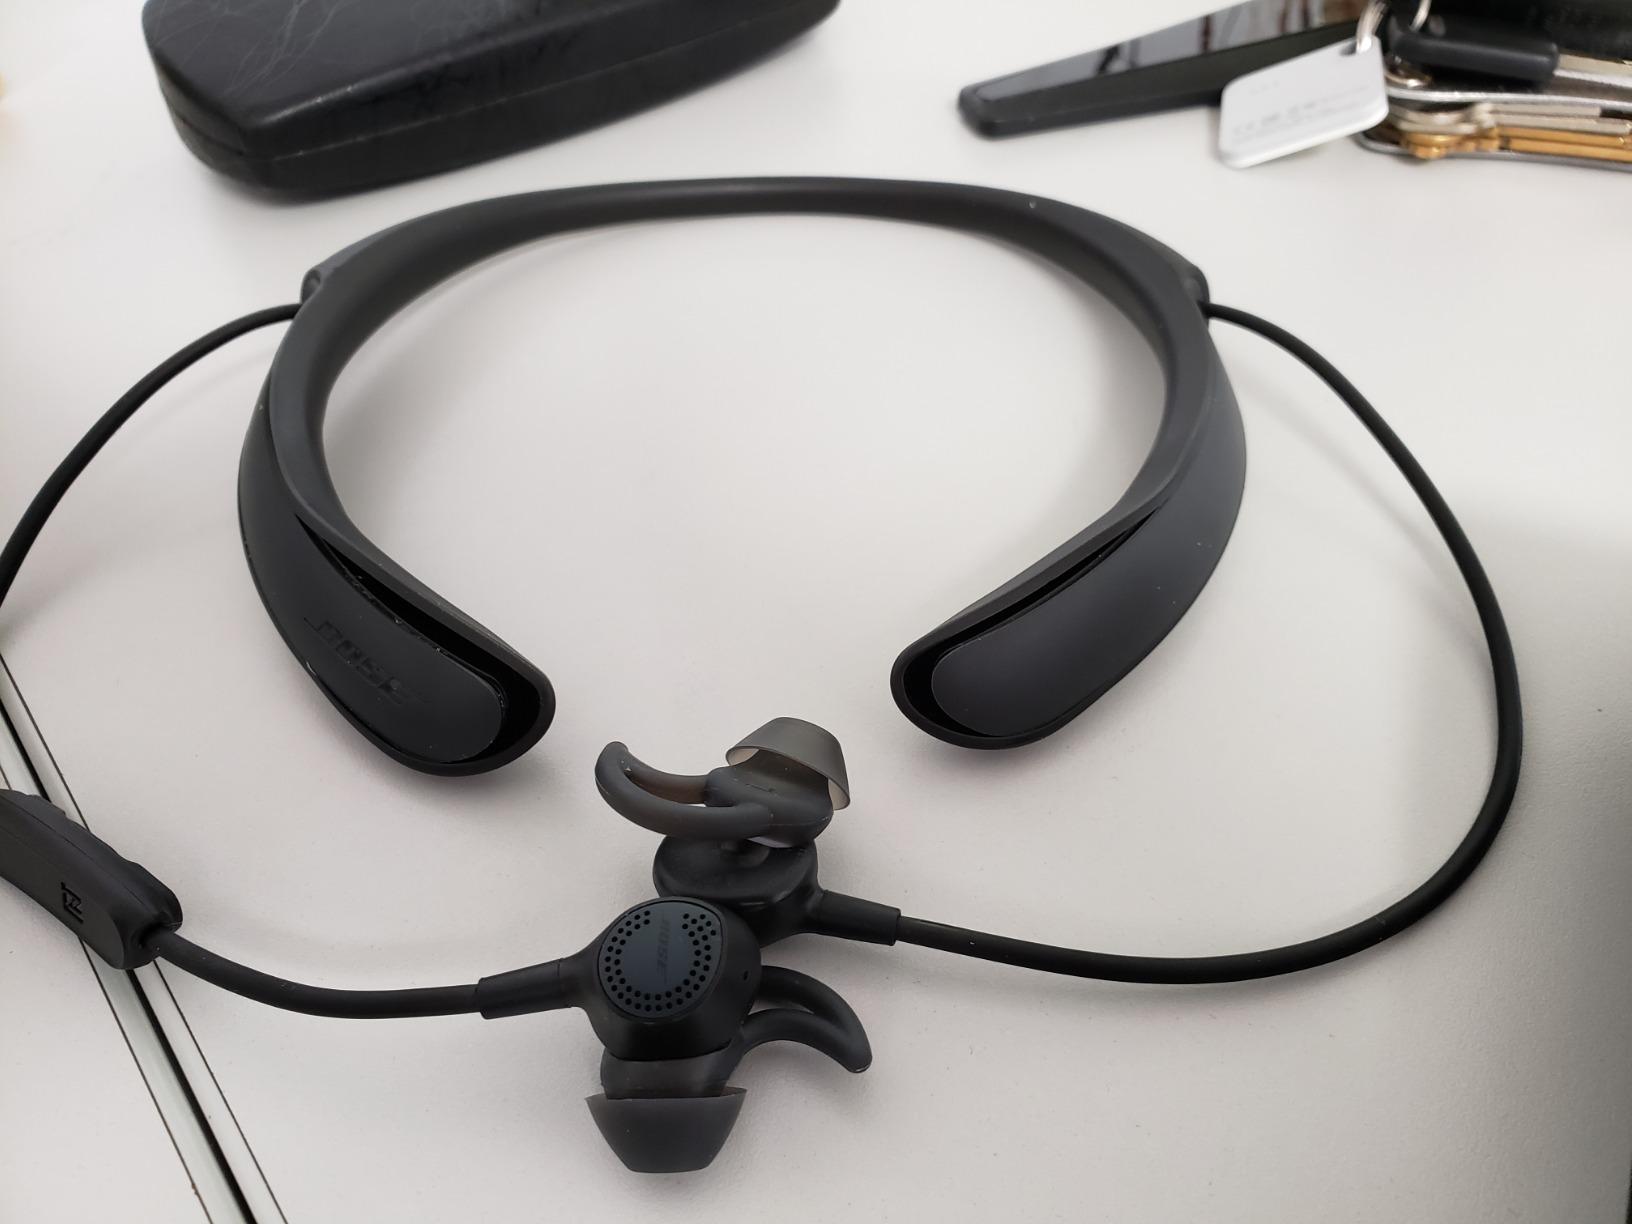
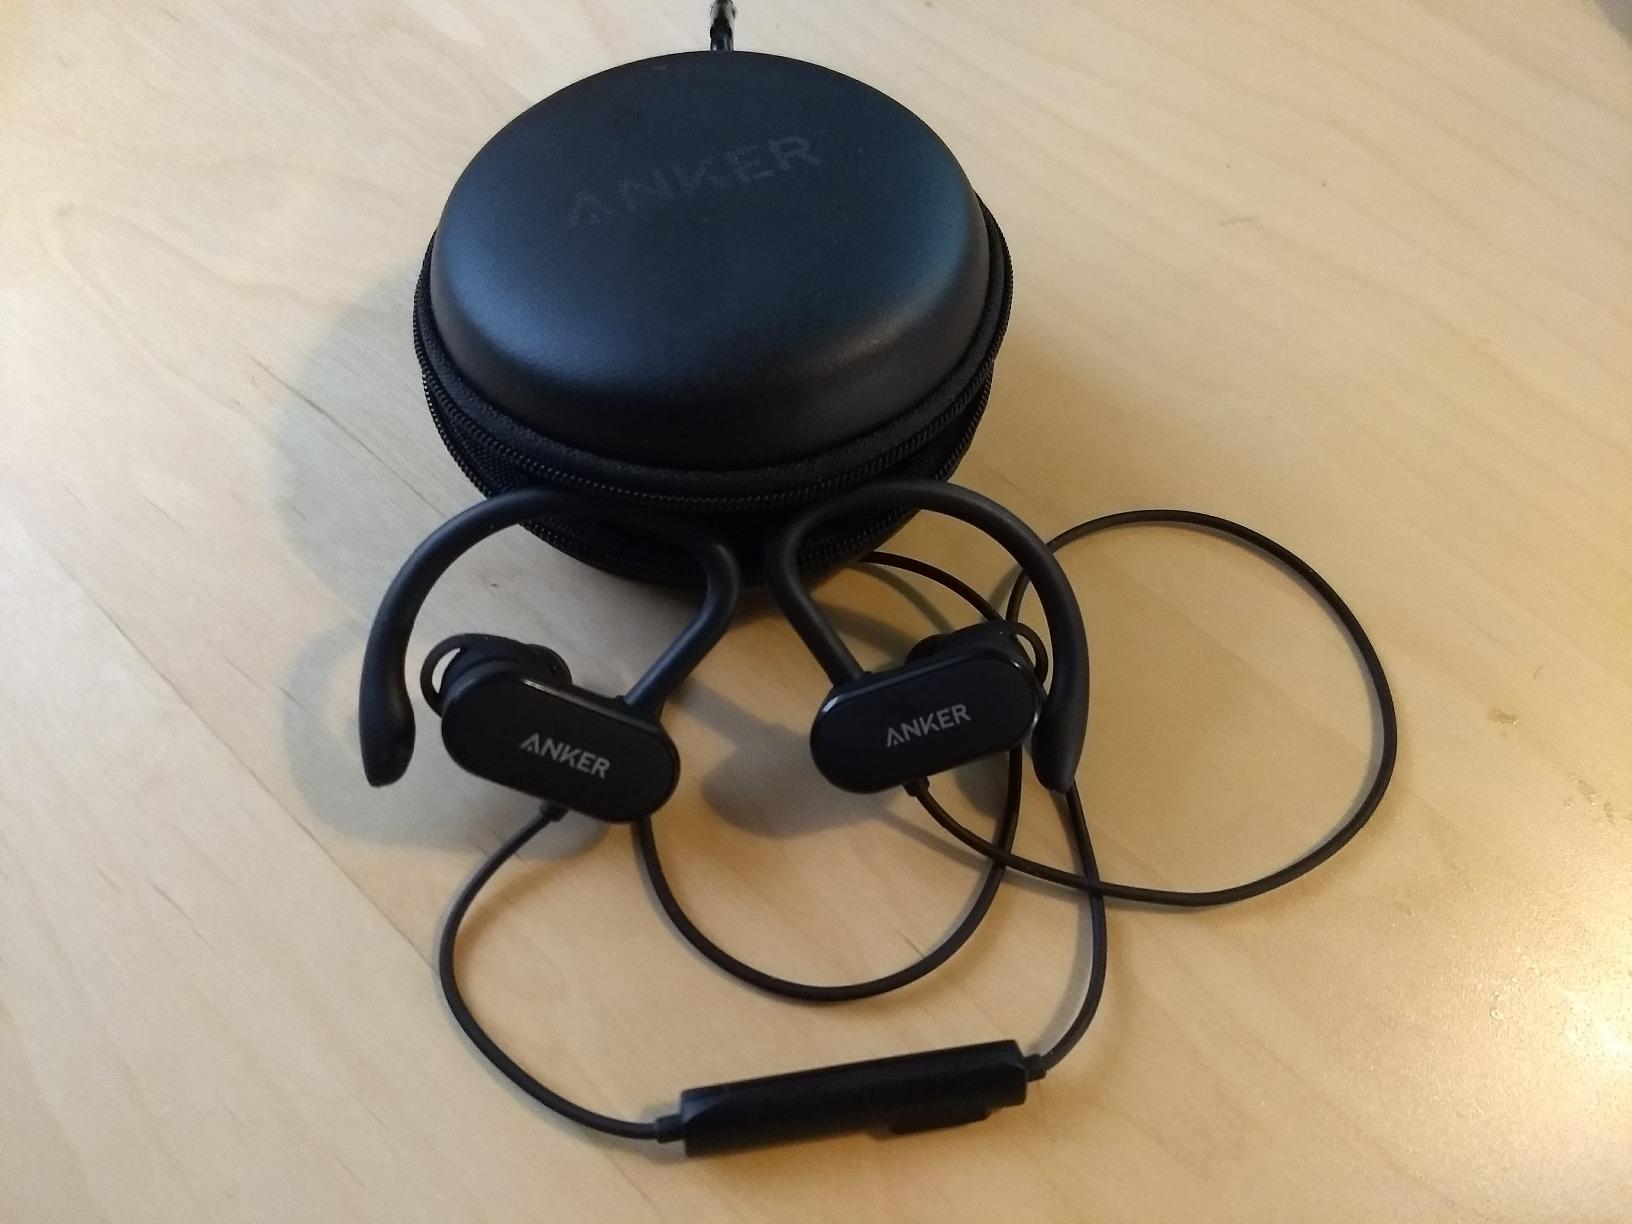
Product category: headphones
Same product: no